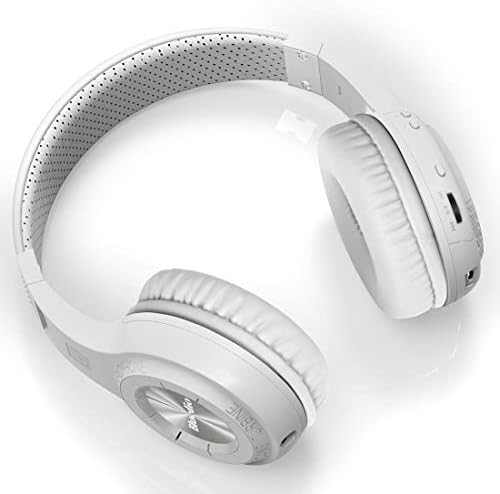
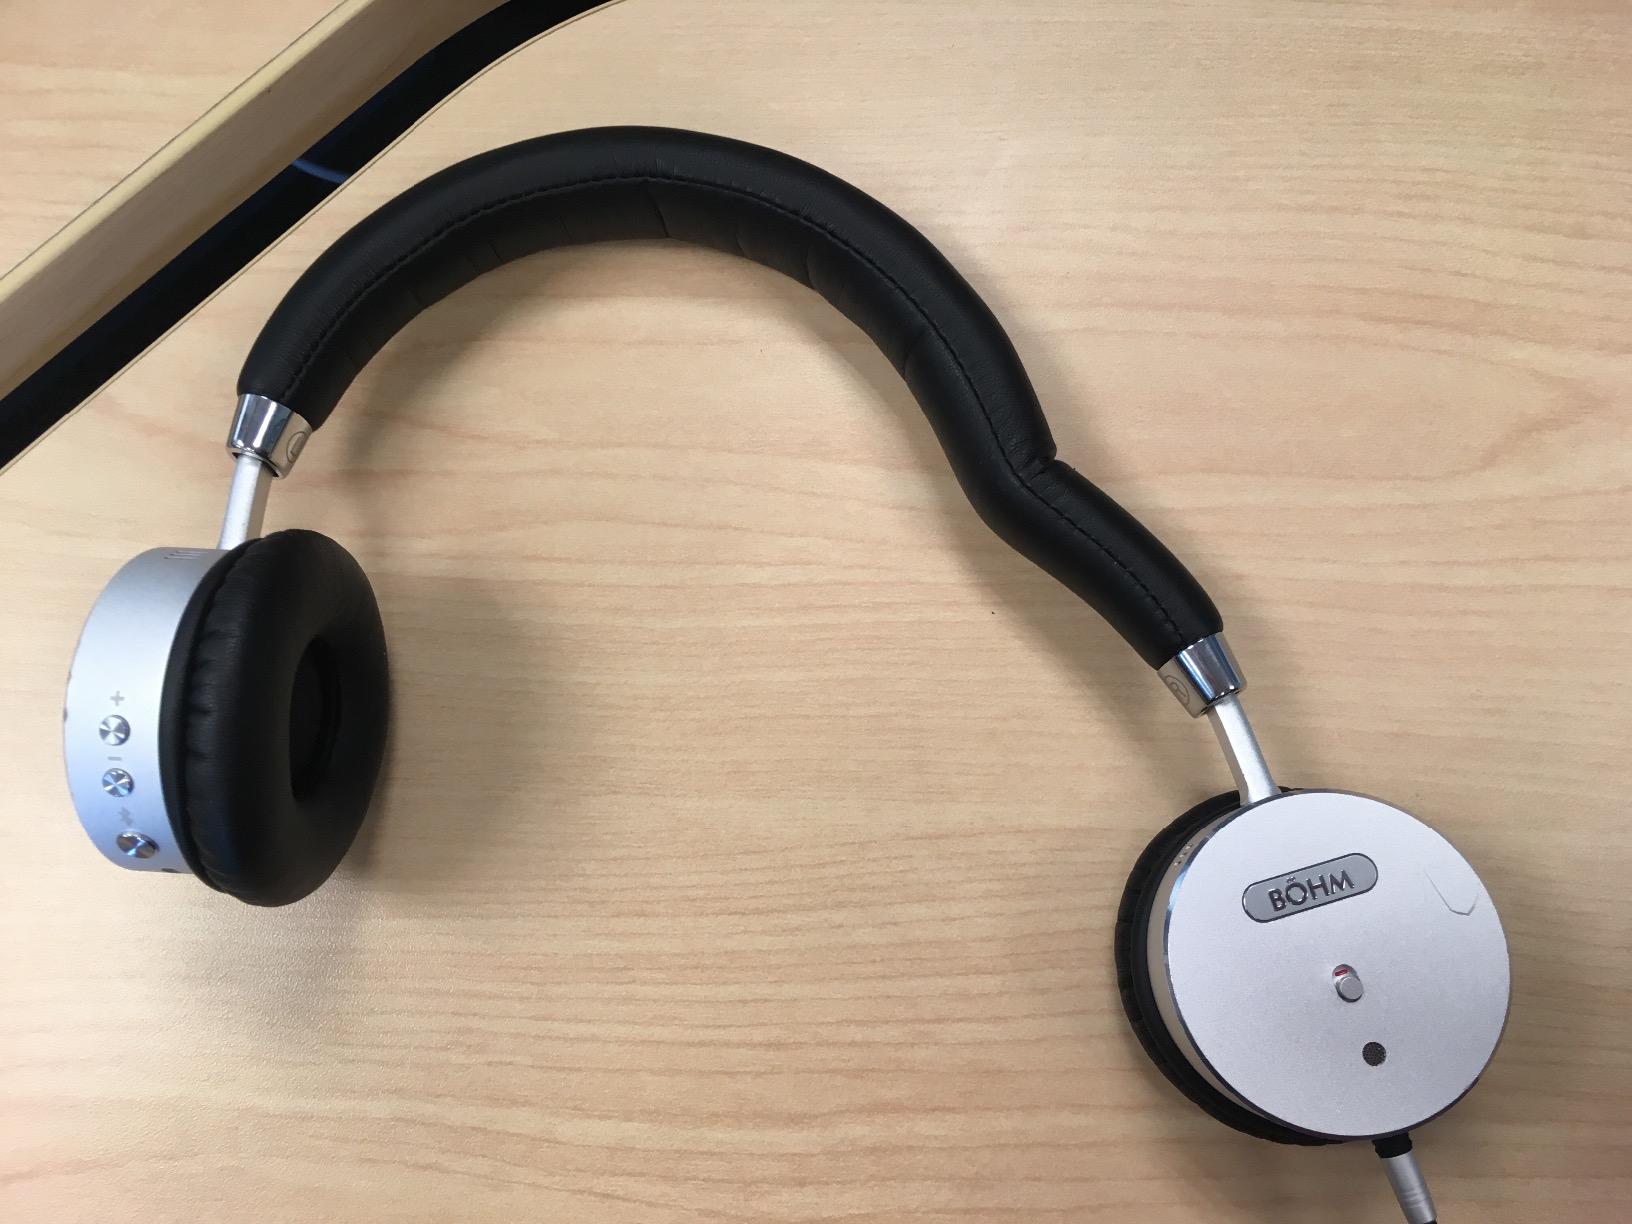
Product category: headphones
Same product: no